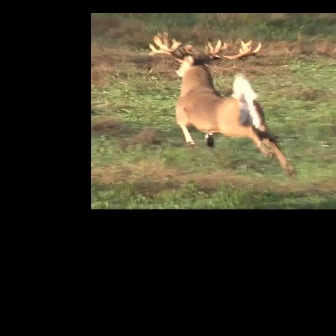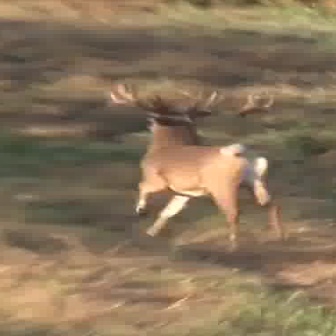
  Please identify the target specified by the bounding box [146,29,296,179] in the first image and locate it in the second image. Return the coordinates in [x_min,y_min,x_max,y_max] format.
Answer: [105,80,282,256]